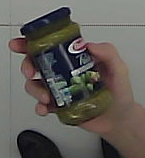
Product: barilla_pesto